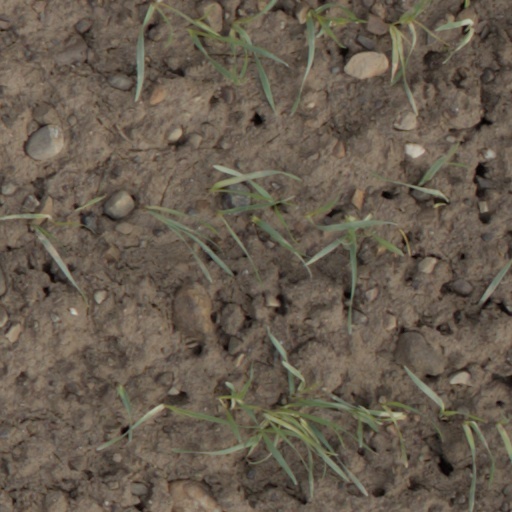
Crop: wheat